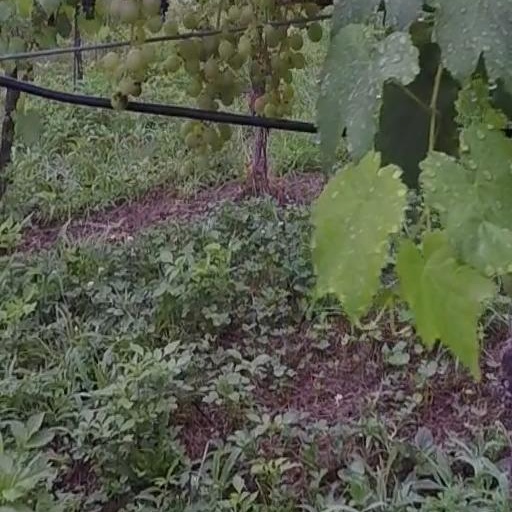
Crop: grape